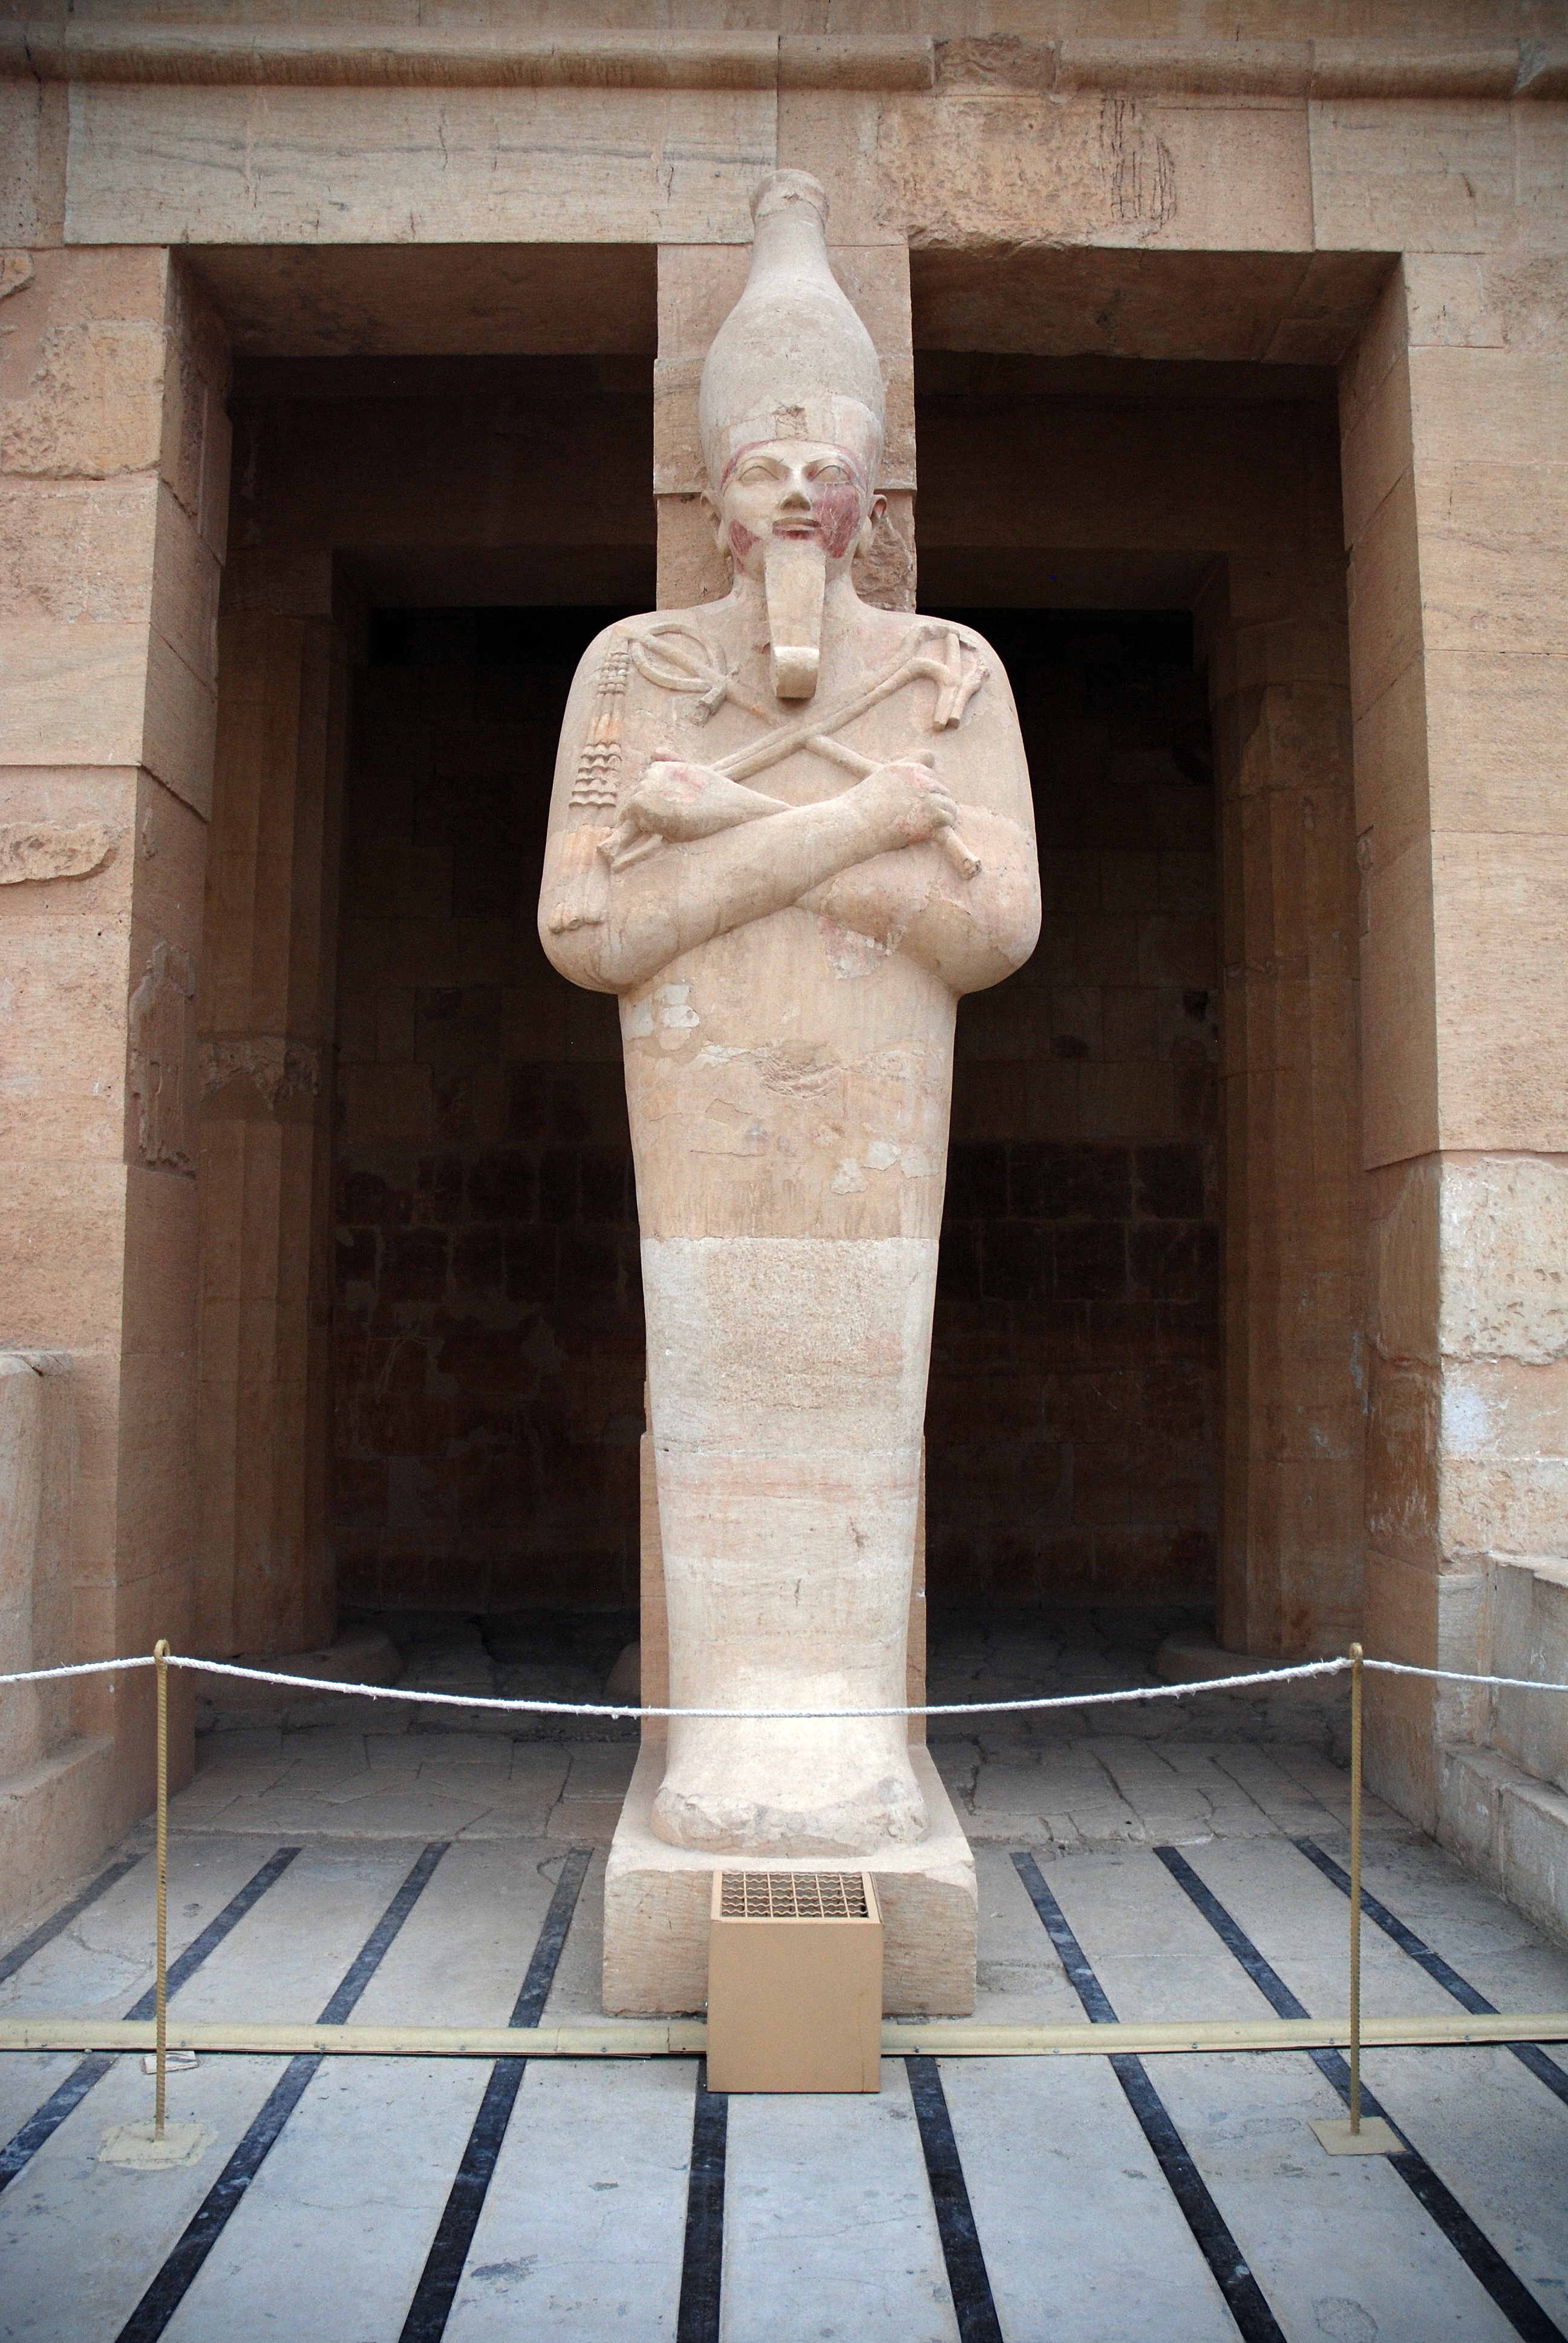
structure, old, monument, summer, statue, column, entrance, ancient, egypt, sculpture, art, temple, columns, archeology, historical, carving, luxor, monuments, the stones, stone carving, ancient history, temple of hatshepsut